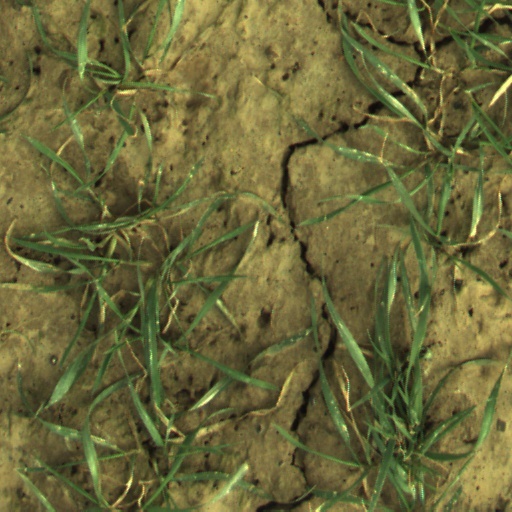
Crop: wheat